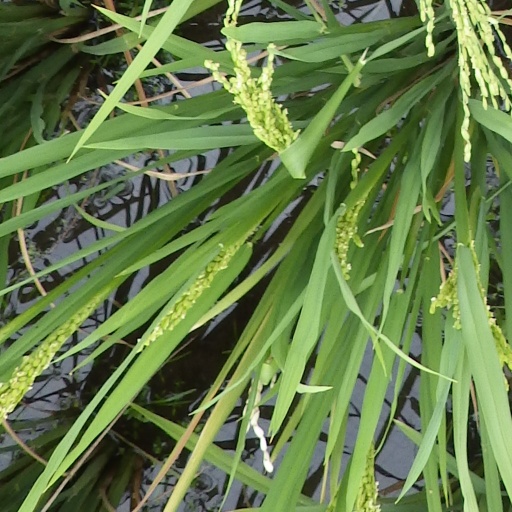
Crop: rice